The Lost Continent (1968 film)

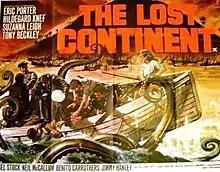
Film poster

The Lost Continent is a 1968 adventure film made by Hammer Films and Seven Arts featuring Eric Porter, Hildegard Knef, Suzanna Leigh, Tony Beckley, and James Cossins. The film was produced, directed and written by Michael Carreras based on Dennis Wheatley's novel "Uncharted Seas" (1938).